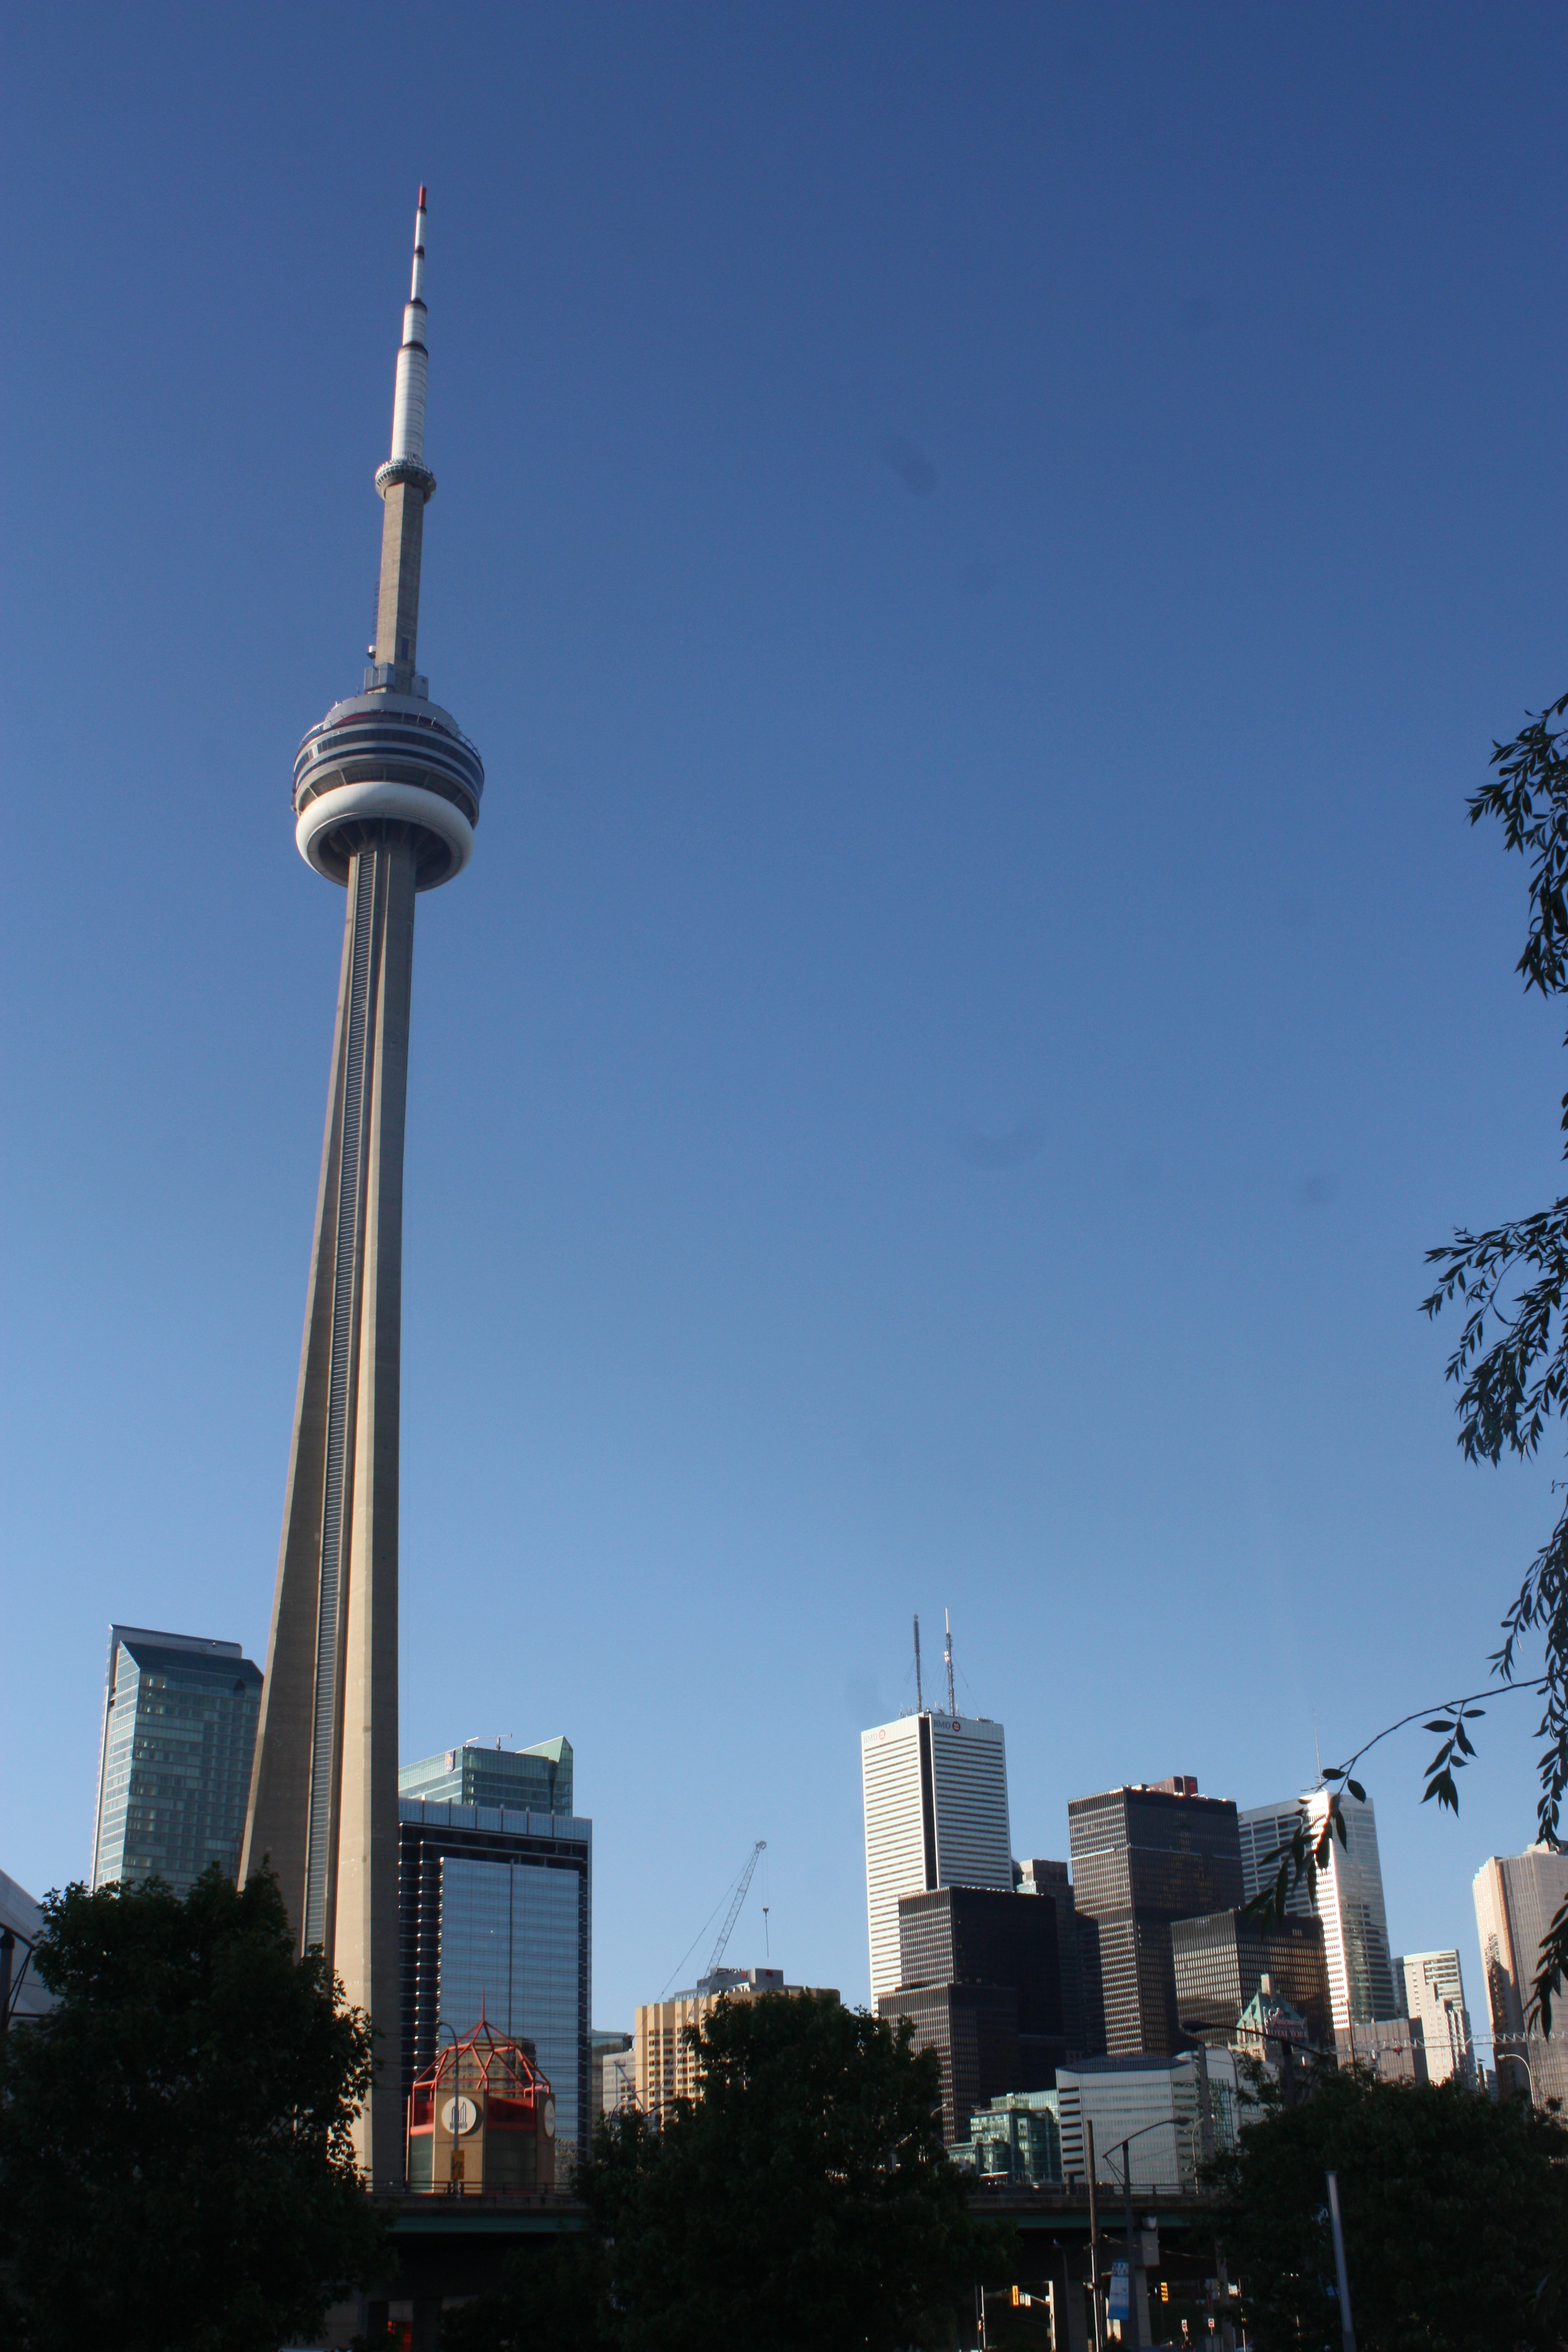
needle, sky, skyline, building, city, skyscraper, cityscape, downtown, high, tower, landmark, tower block, cn tower, spire, steeple, toronto, urban area, human settlement